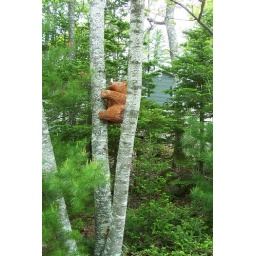
A fake bear in the tree